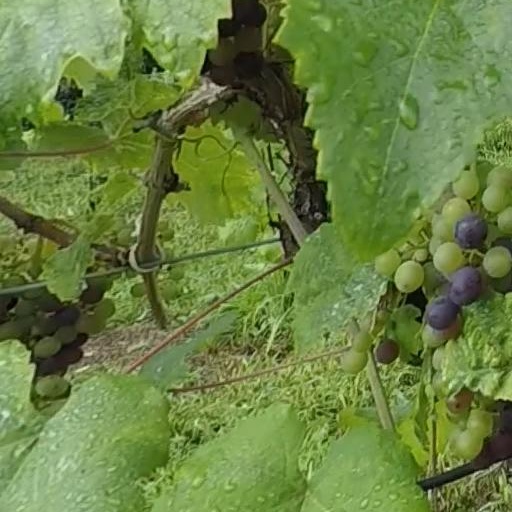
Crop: grape